Het Woeden der Gehele Wereld (film)

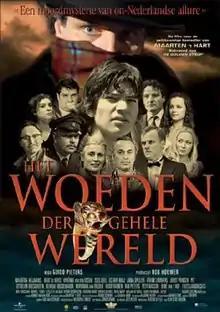
Theatrical release poster

Het Woeden der Gehele Wereld is a 2006 Dutch film, based on the novel of the same name by Maarten 't Hart. It was directed by Guido Pieters and produced by Rob Houwer. The title translates as "The fury/rage/raging of the whole world" and is derived from a song with lyrics by René-François Sully-Prudhomme, set to music by Gabriel Fauré.